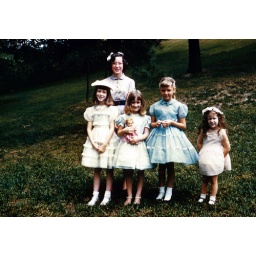
The girl in the blue dress is our cousin, Lynda.